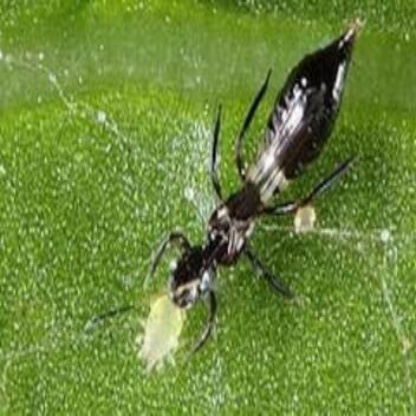
Nhãn: Bọ trĩ ( Thrips )